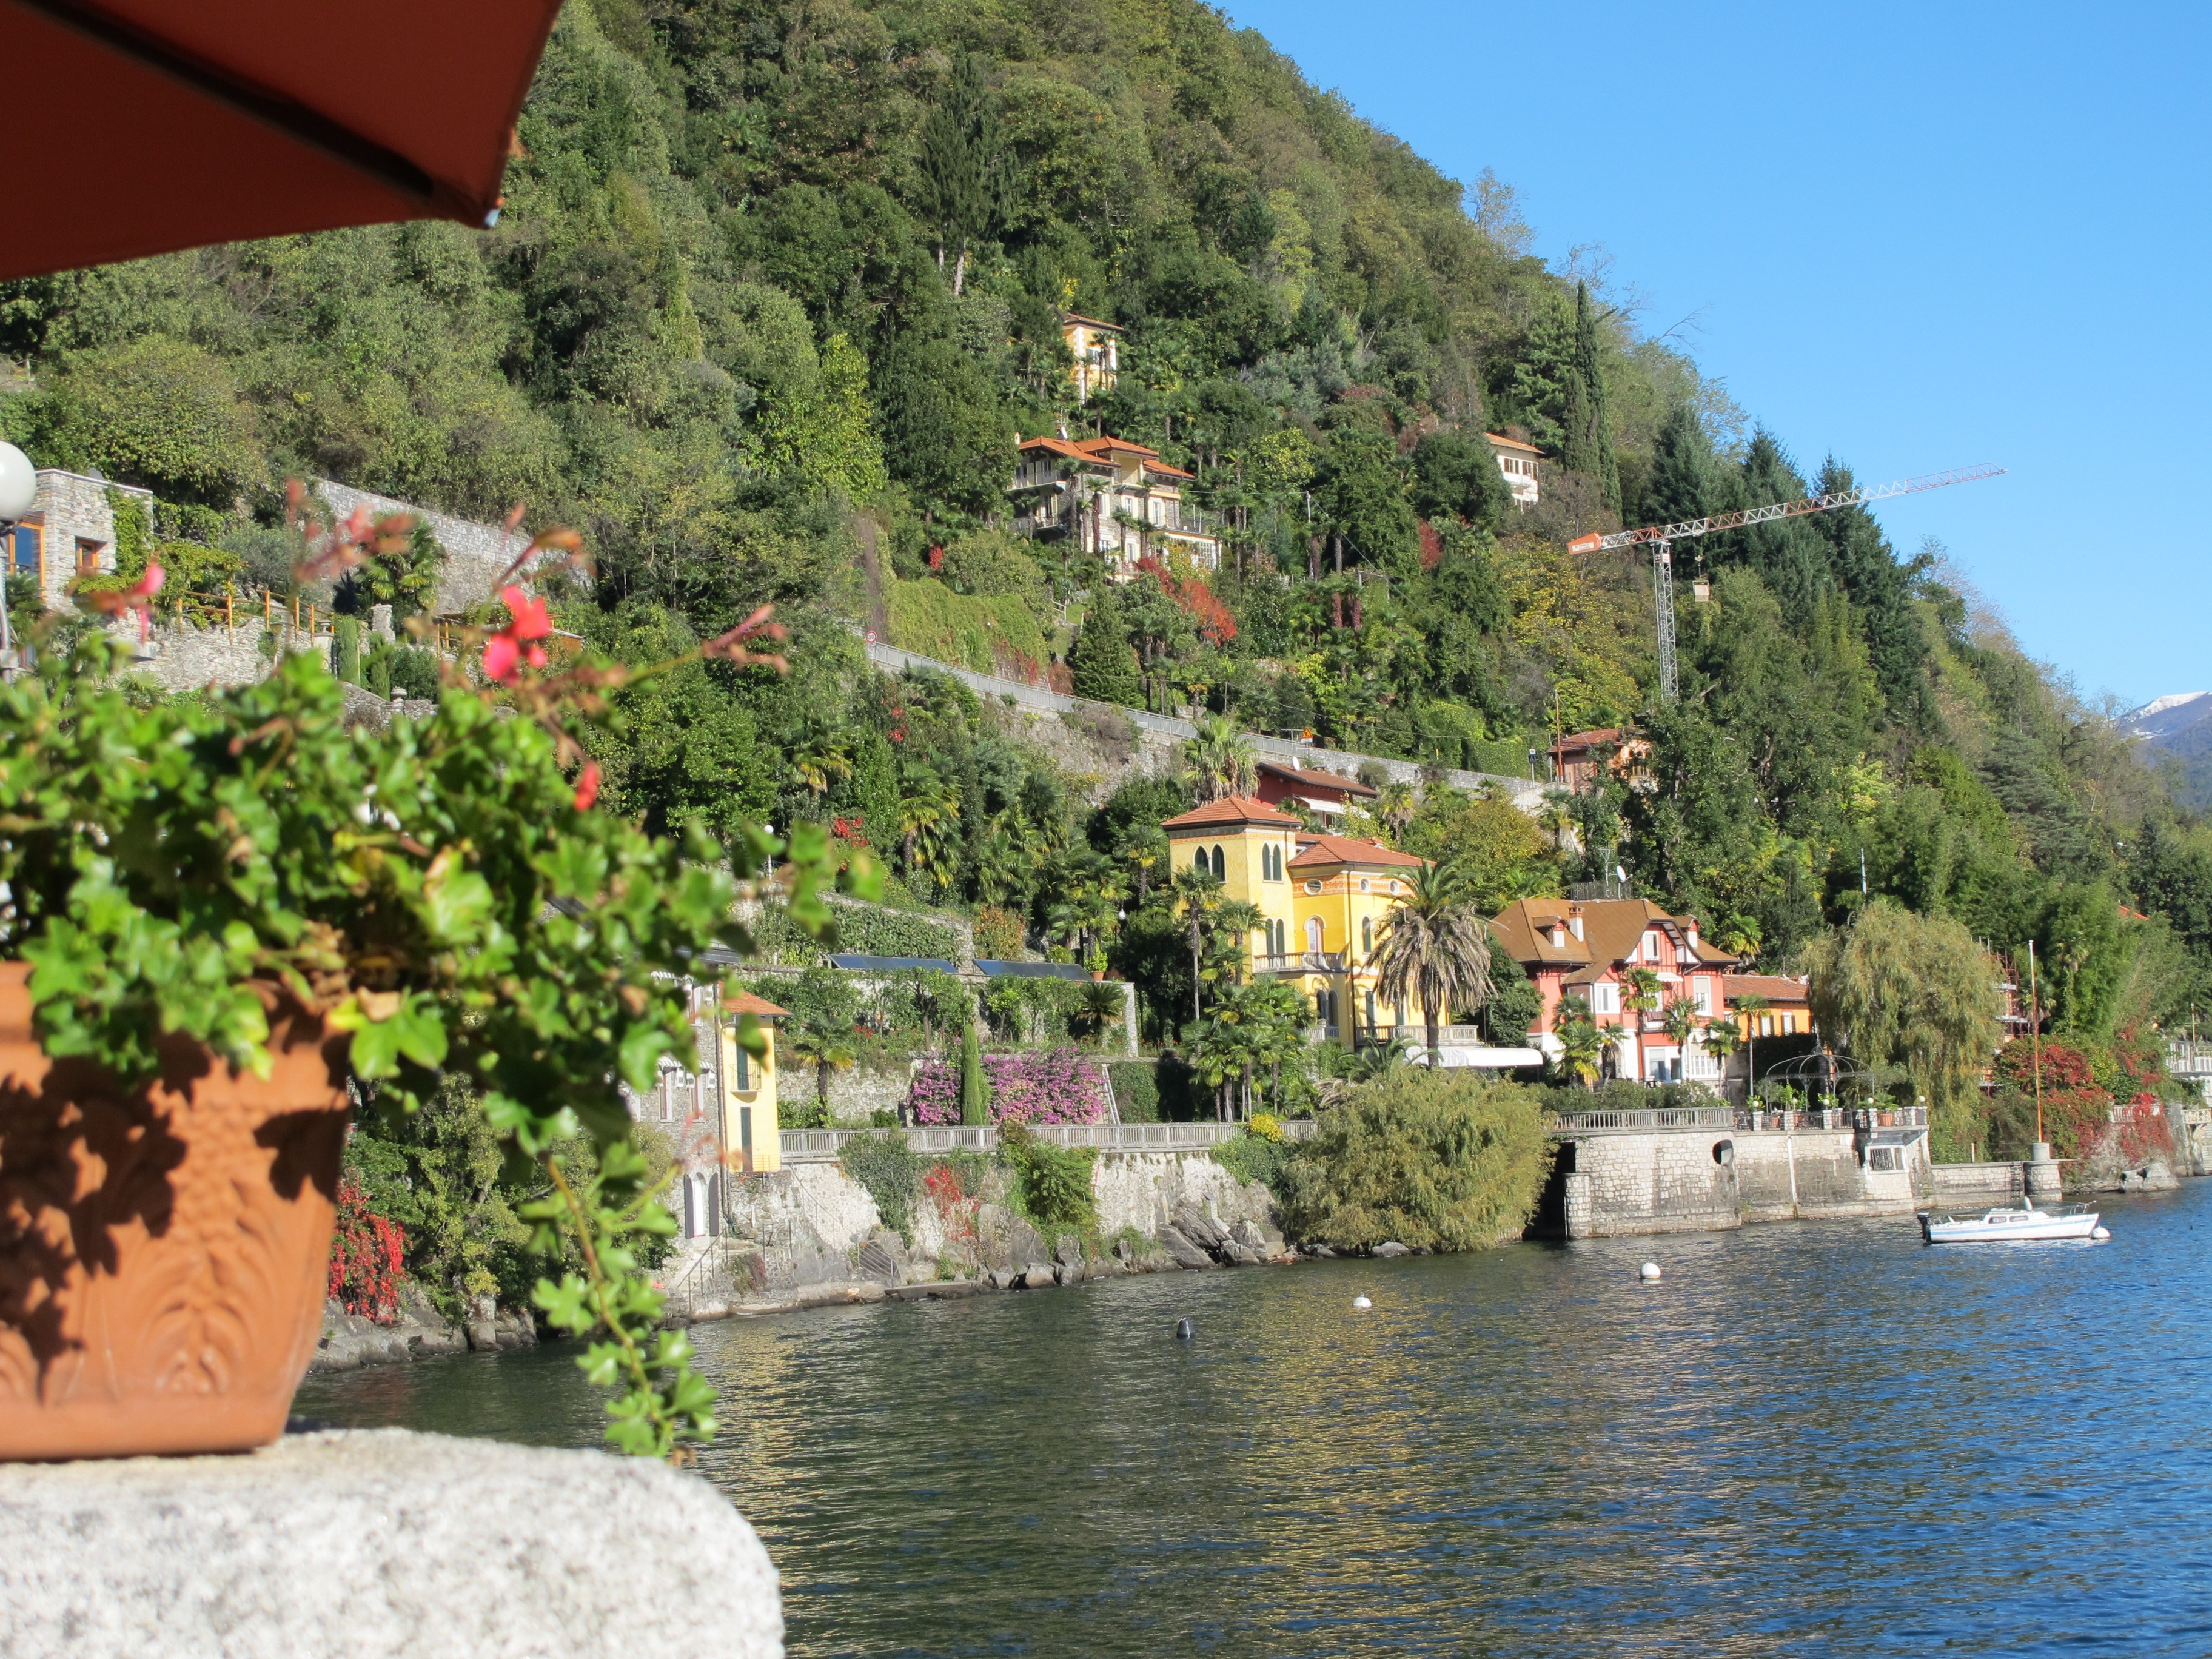
water, flower, lake, town, vacation, village, tourism, bank, resort